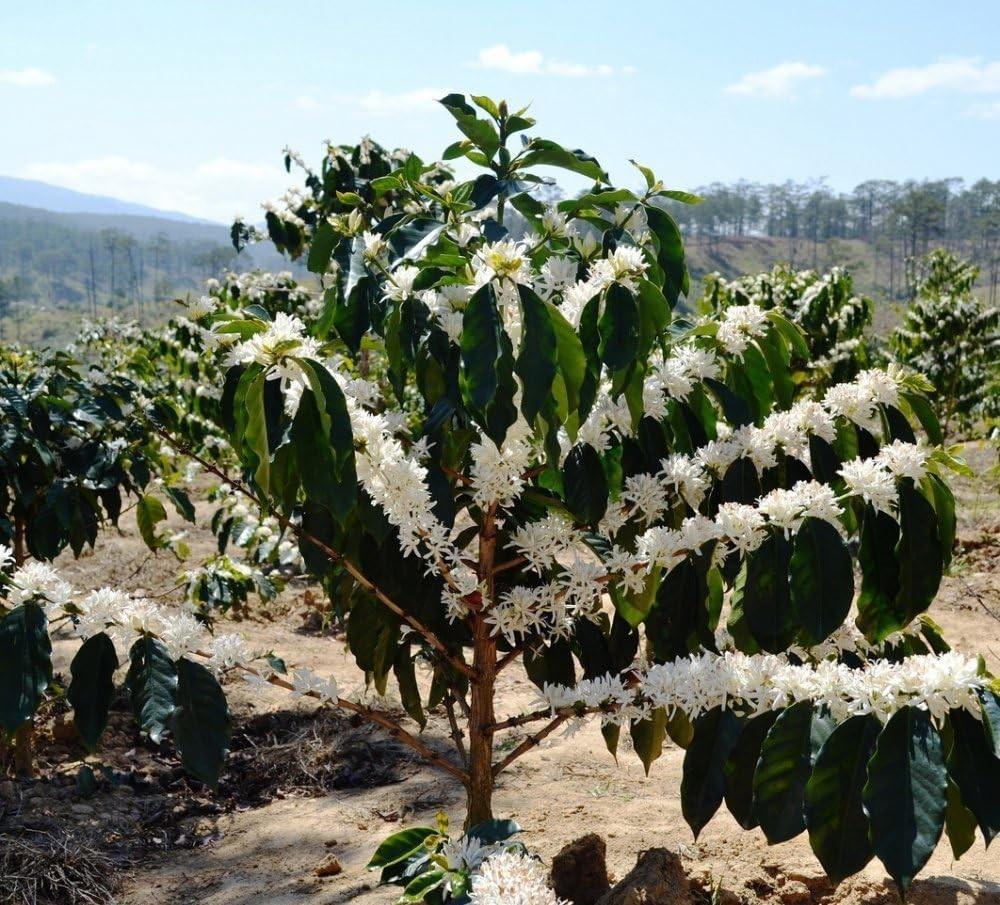
Eneo mfano wa shamba ama bustani, lenye mti ulioota na kuchipua kwa rangi ya kijani kibichi na kutoa maua ya rangi nyeupe. Ikiashiria kuwa ni eneo la shamba linalotumika kwa ajili ya uzalishaji wa mazao ya biashara.